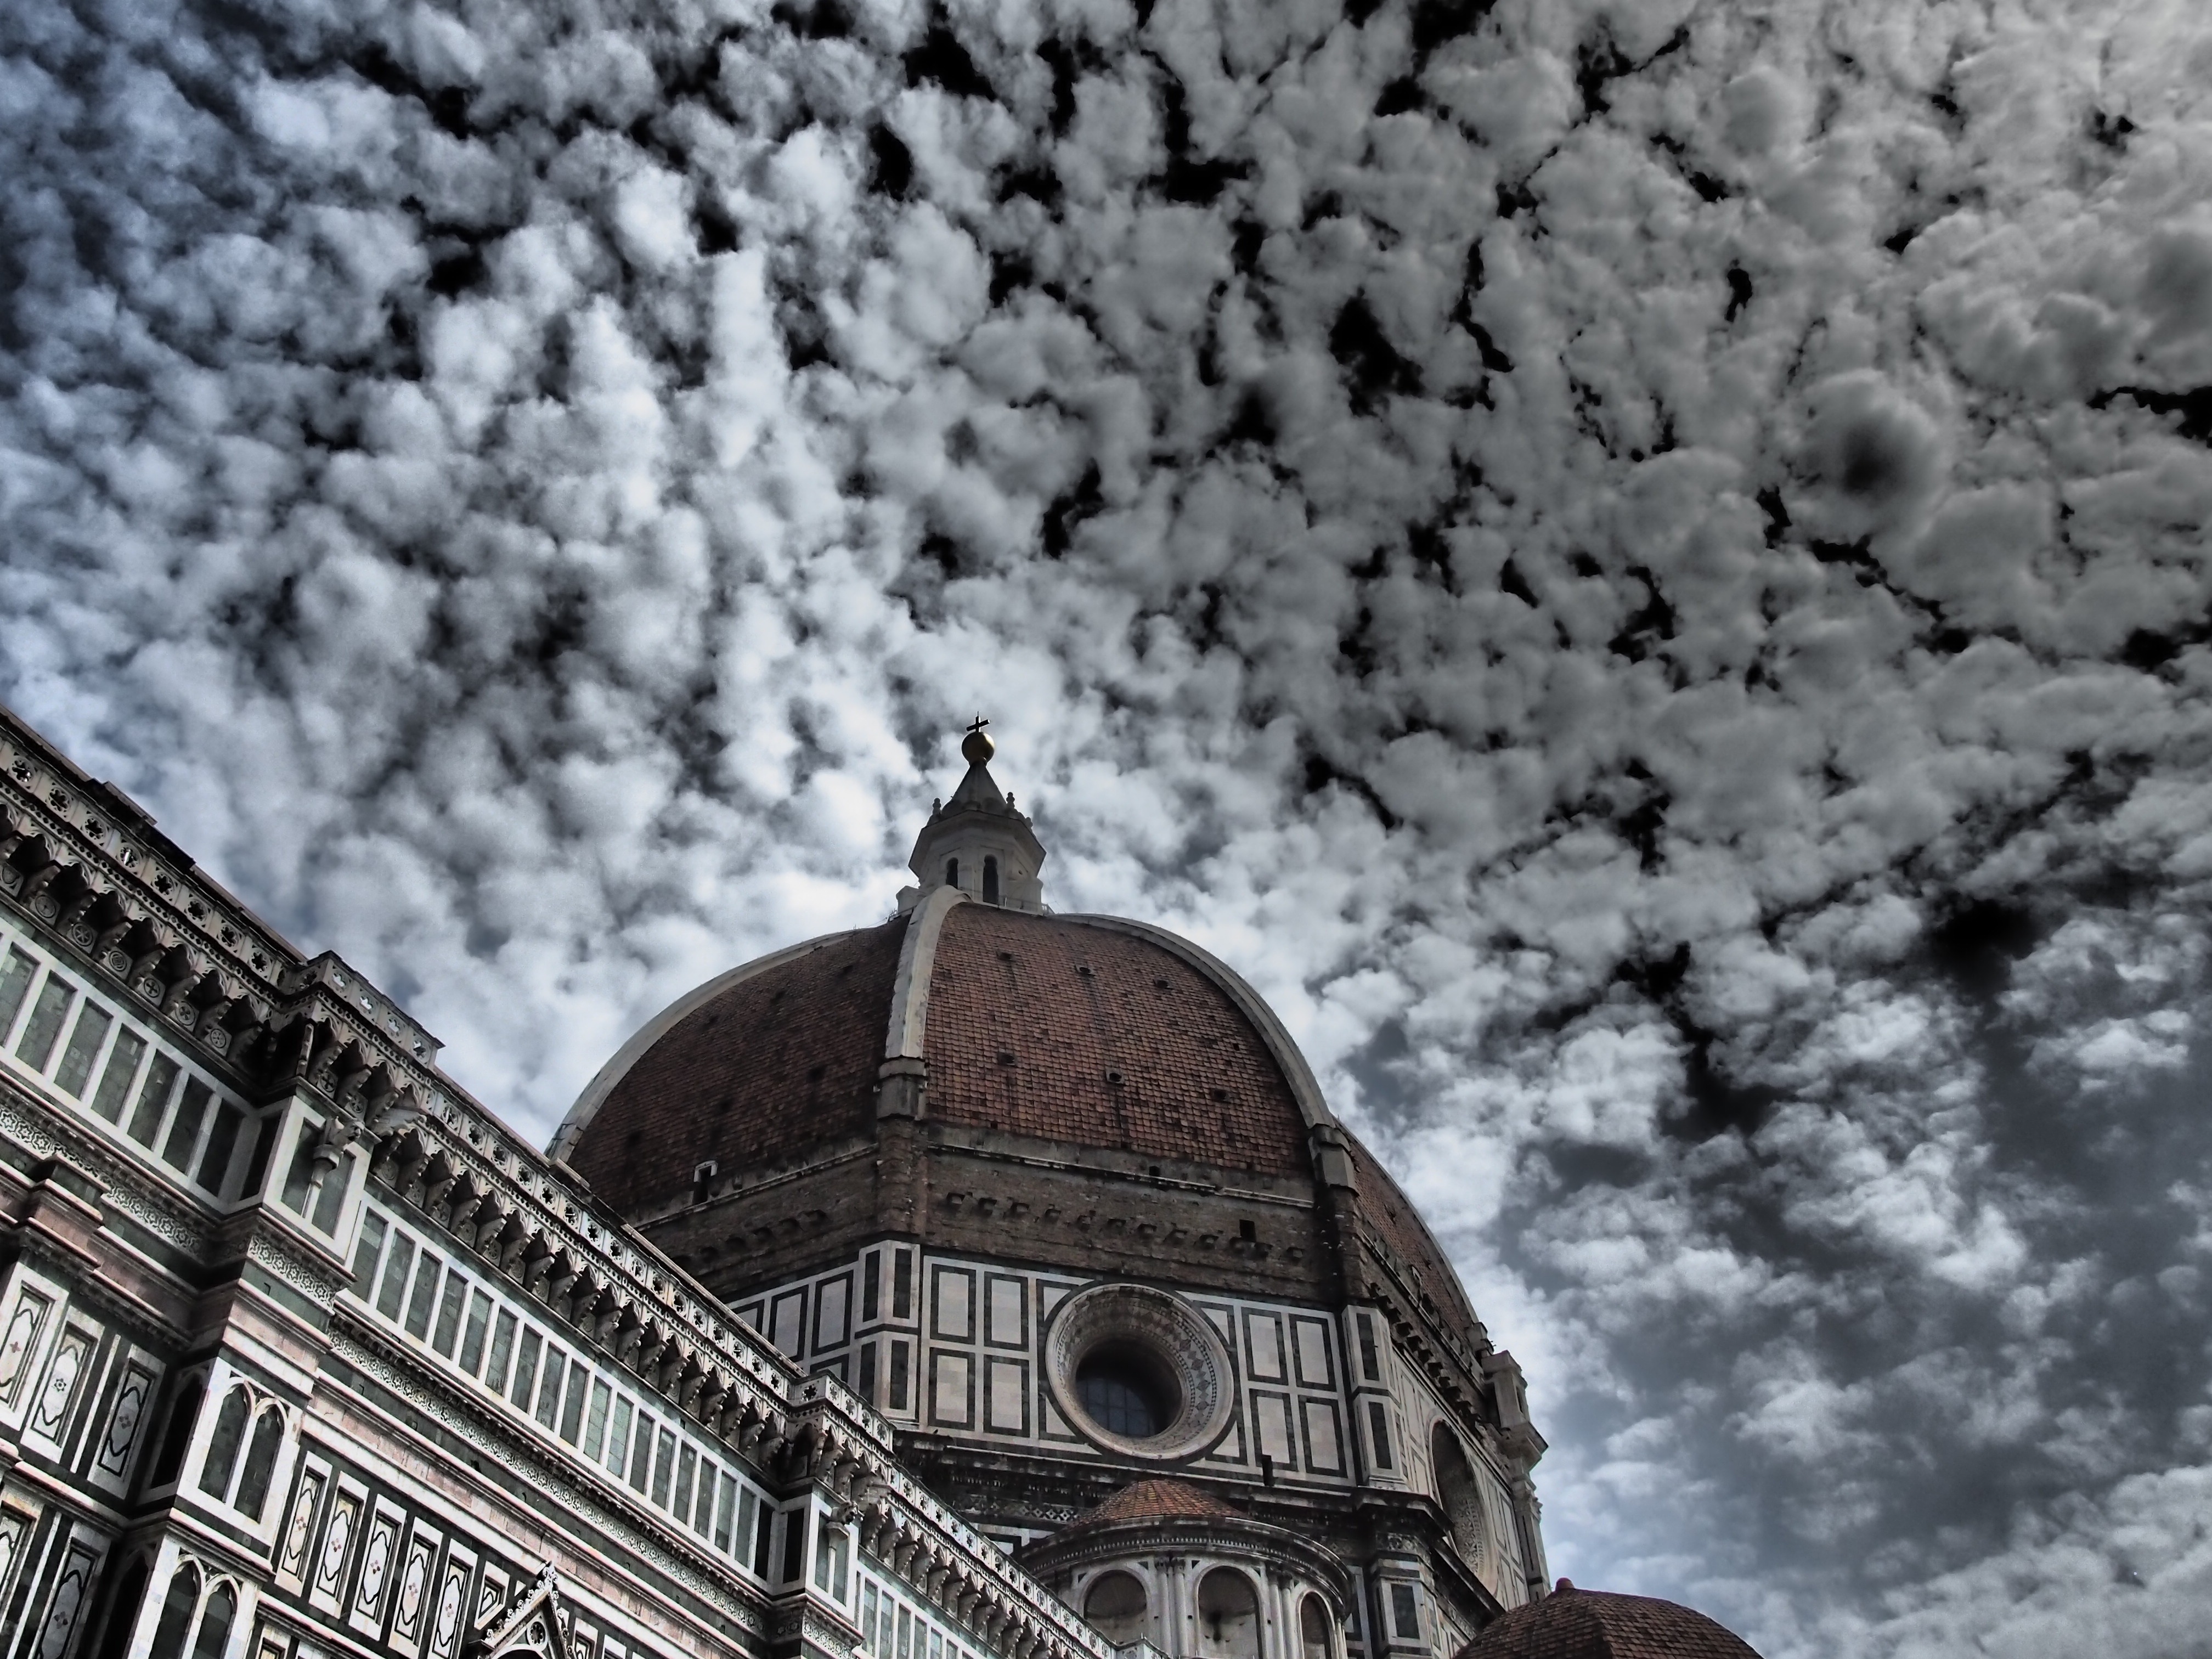
snow, winter, architecture, sky, building, weather, italy, church, cathedral, monochrome, season, dome, florence, dom